Herb Bergson

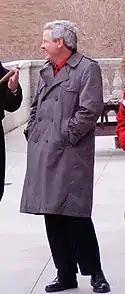
Bergson at an anti-poverty rally, 2005

Herbert William Bergson (September 16, 1956 – February 10, 2022) was an American politician who was the mayor of Duluth, Minnesota, and Superior, Wisconsin, the only person to have served as mayor in both cities.